Angie F. Newman

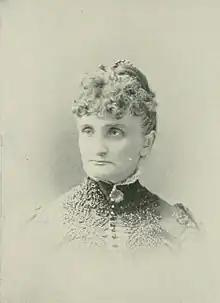
Photo portrait from "A Woman of the Century"

Angie F. Newman ( Thurston; after first marriage, Kilgore; after second marriage, Newman; December 4, 1837 – April 15, 1910) was an American social reform activist who worked as a lecturer, temperance leader, and writer during the long nineteenth century. She served as Superintendent of Jails and Prisons, and also of flower mission work for the Woman's Christian Temperance Union (WCTU); and as Vice-president General of the Daughters of the American Revolution. She was an acting member of the National Council of Women and the Woman's Relief Corps. Newman was the first woman delegate ever elected to the Quadrennial General Conference of the Methodist Episcopal Church (MEC). She was appointed Western Secretary of the Woman's Foreign Missionary Society of the MEC and also worked for the MEC's National Home Missionary Society.